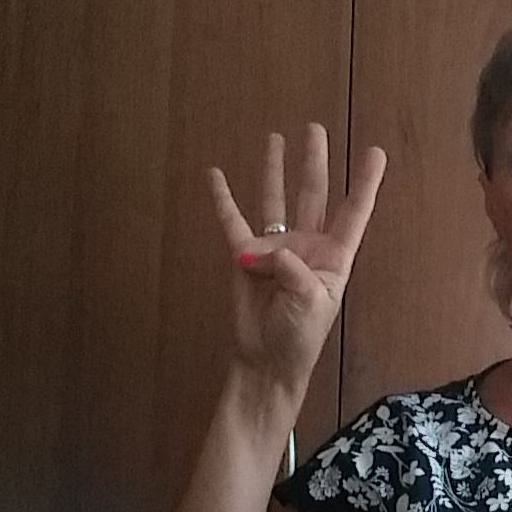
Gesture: four